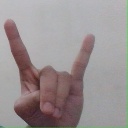
अक्षर: श